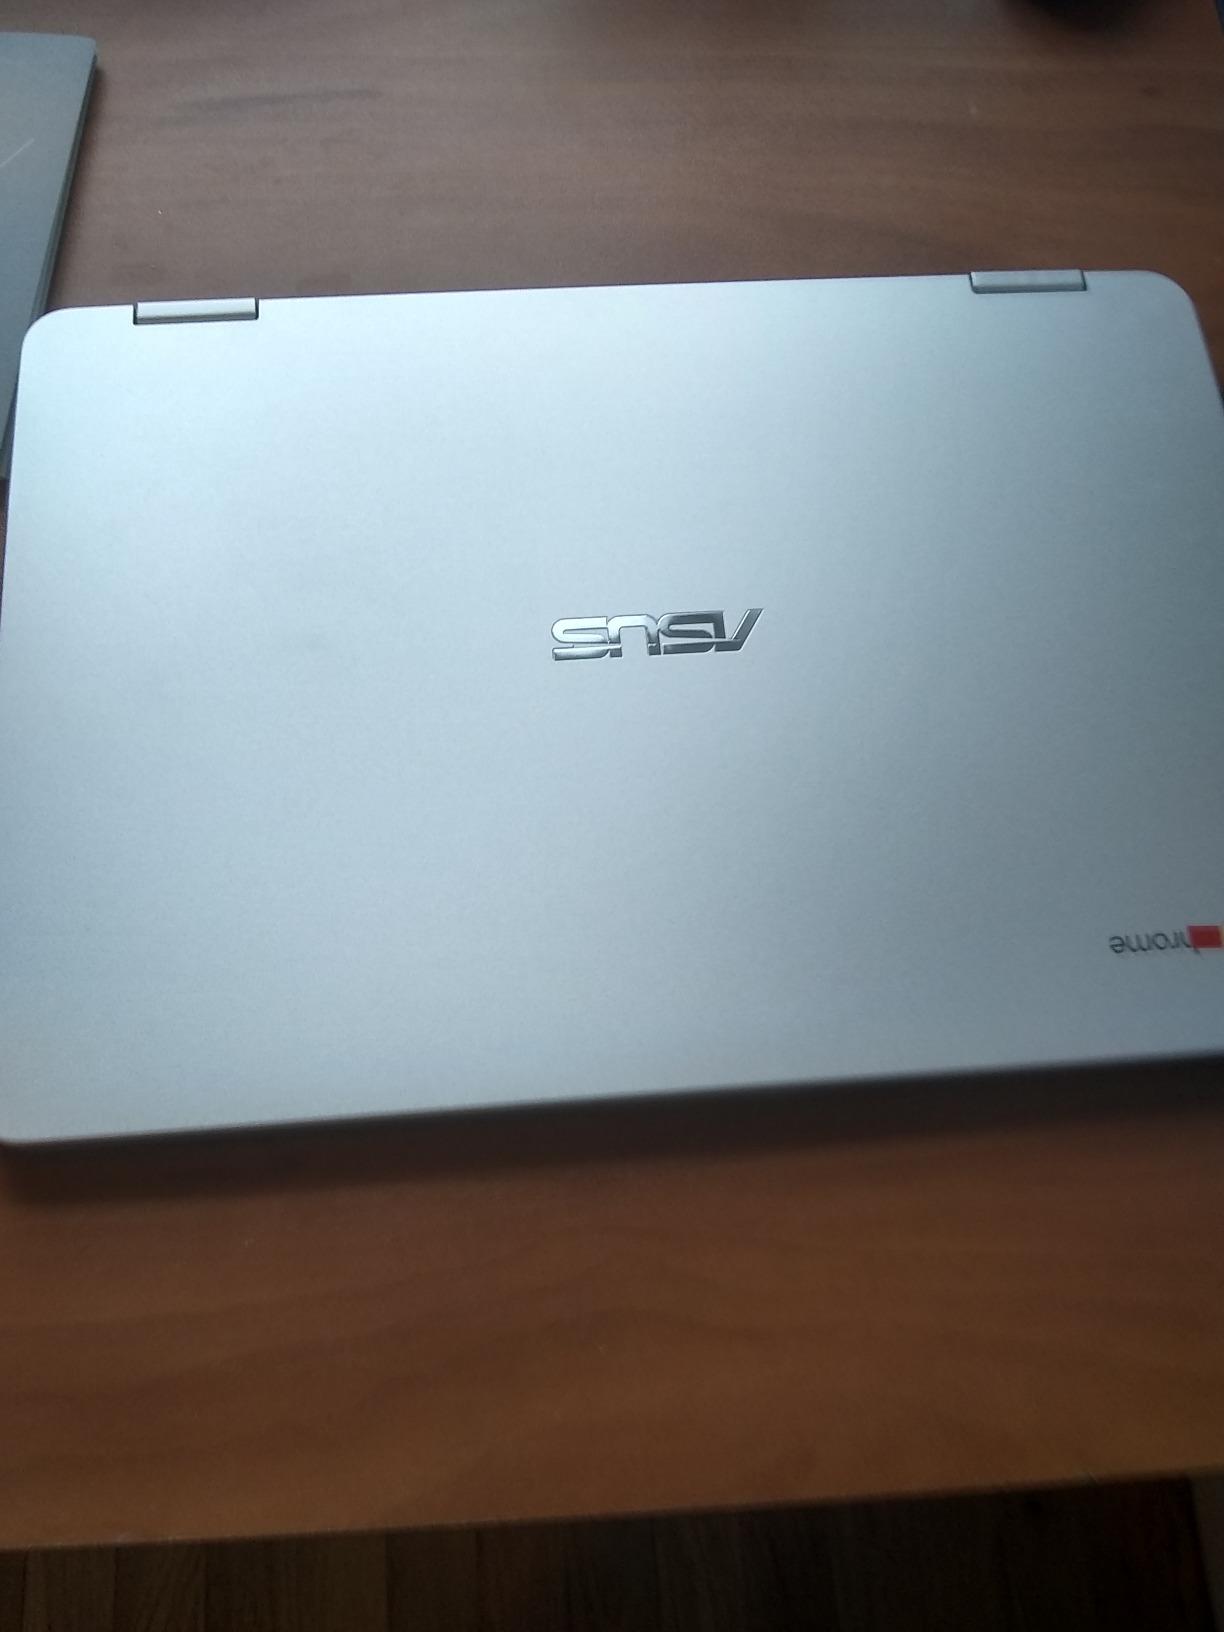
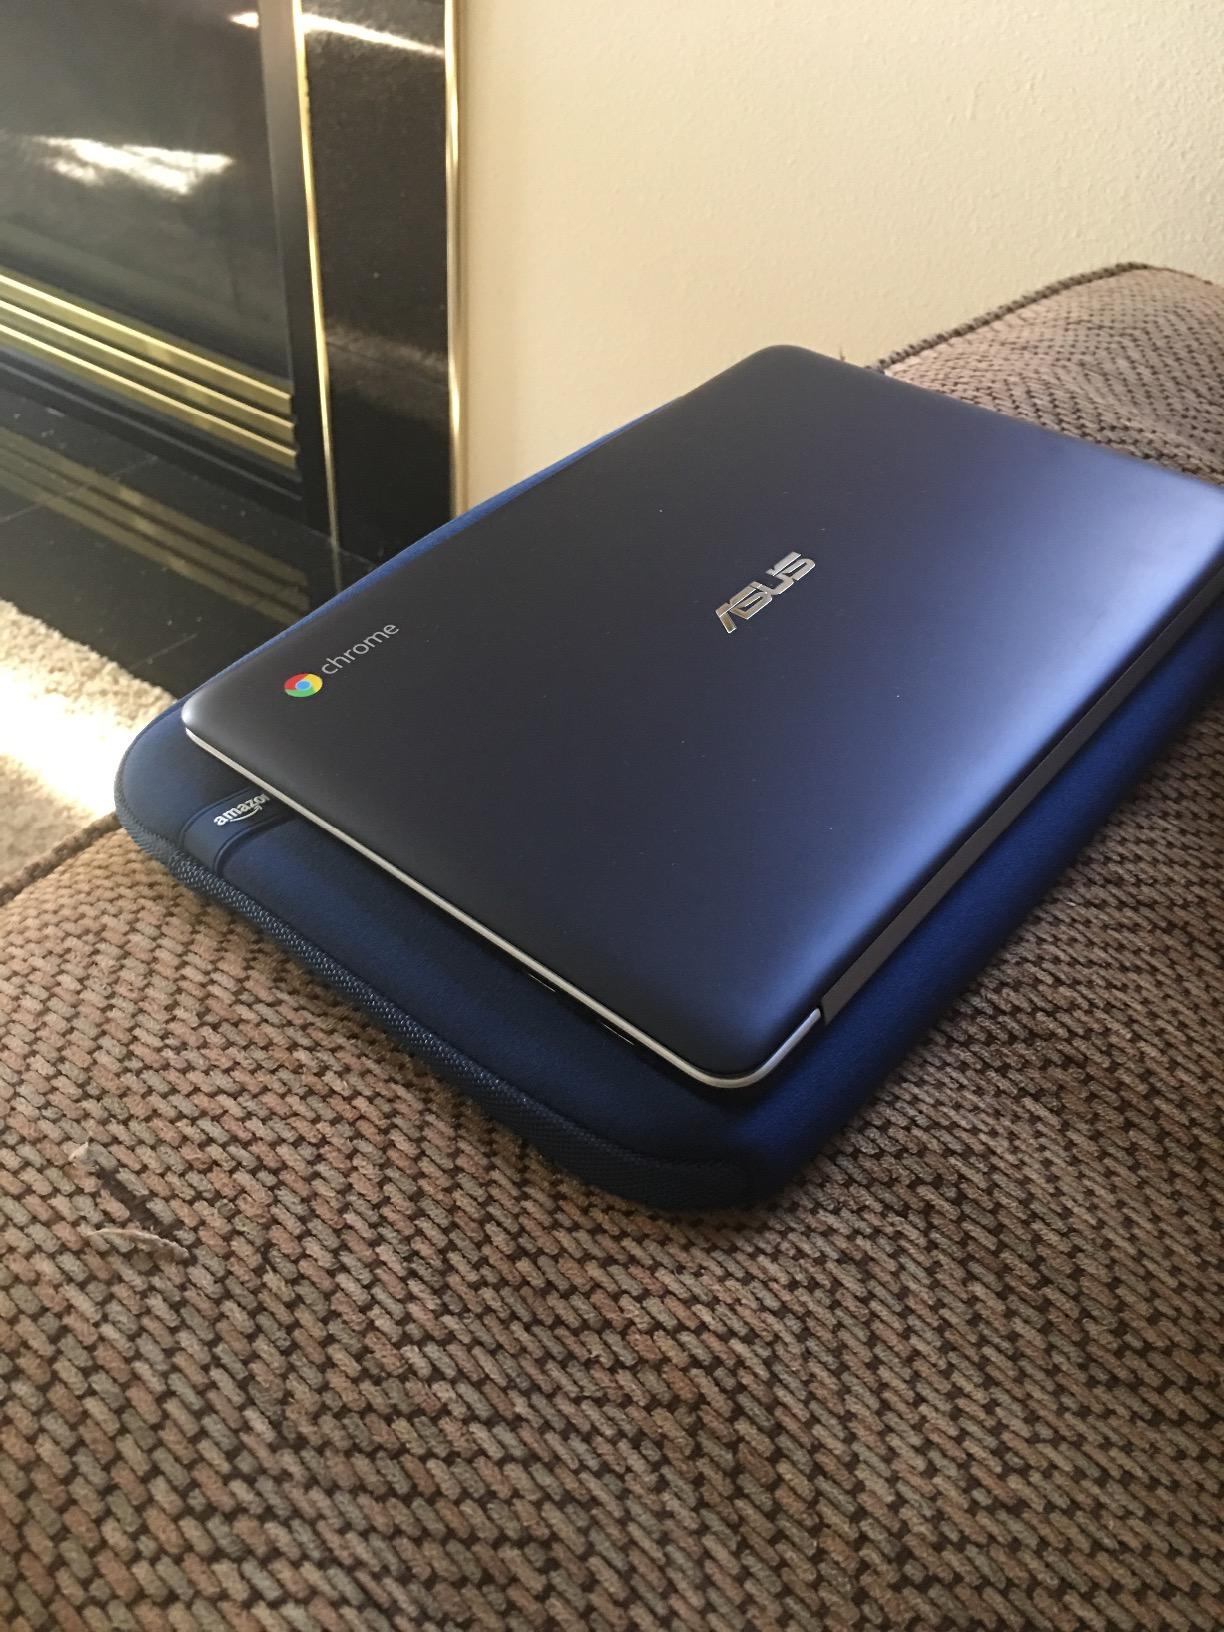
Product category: laptop
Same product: no